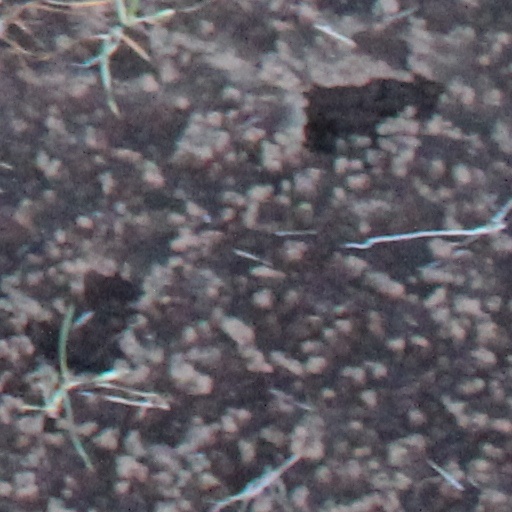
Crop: wheat